Mammal Research Institute of the Polish Academy of Sciences

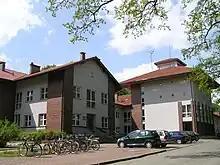
The MRI building in Białowieża

The Mammal Research Institute of the Polish Academy of Sciences (MRI PAS) is a research institution located in the heart of Europe’s best preserved lowland forest, Białowieża Primeval Forest in Poland. The mission of the Institute is to acquire, advance, and disseminate knowledge of mammalian biology. The Institute pursues its mission by conducting research on all aspects of mammalian biology, publishing in renowned scientific journals, developing international scientific co-operation, and providing academic training.